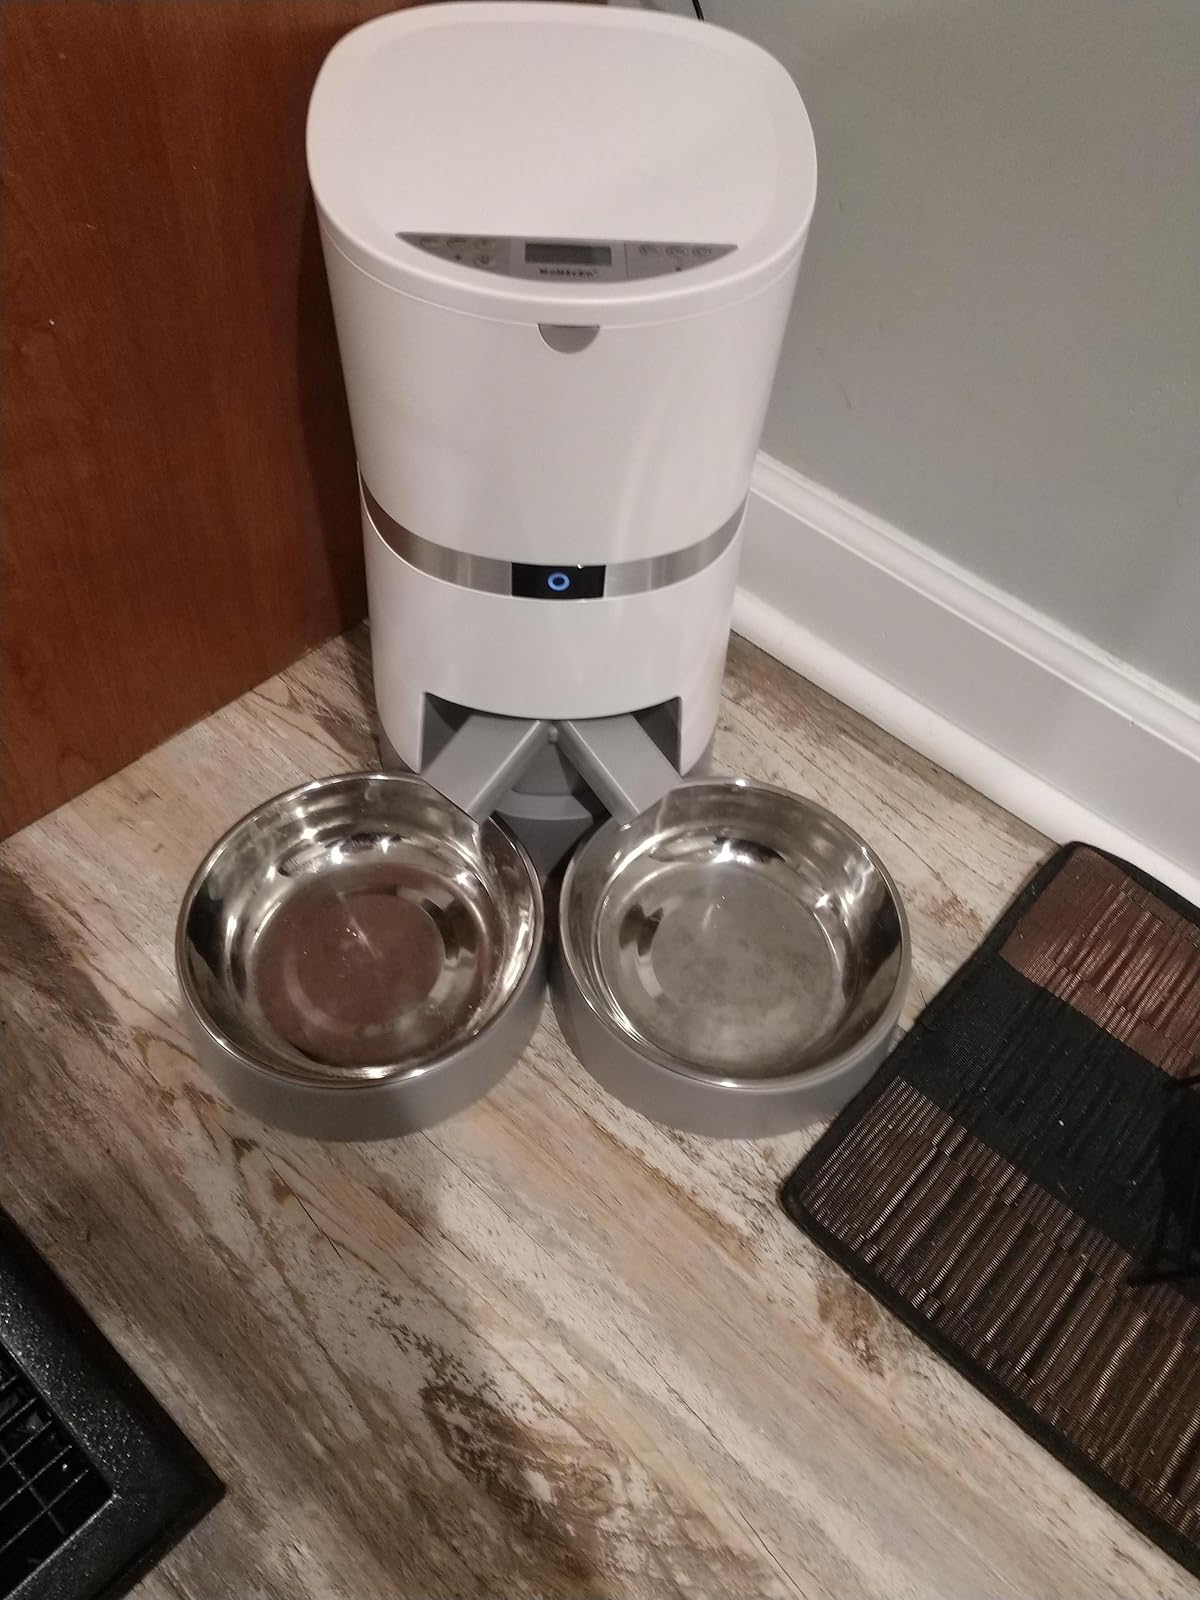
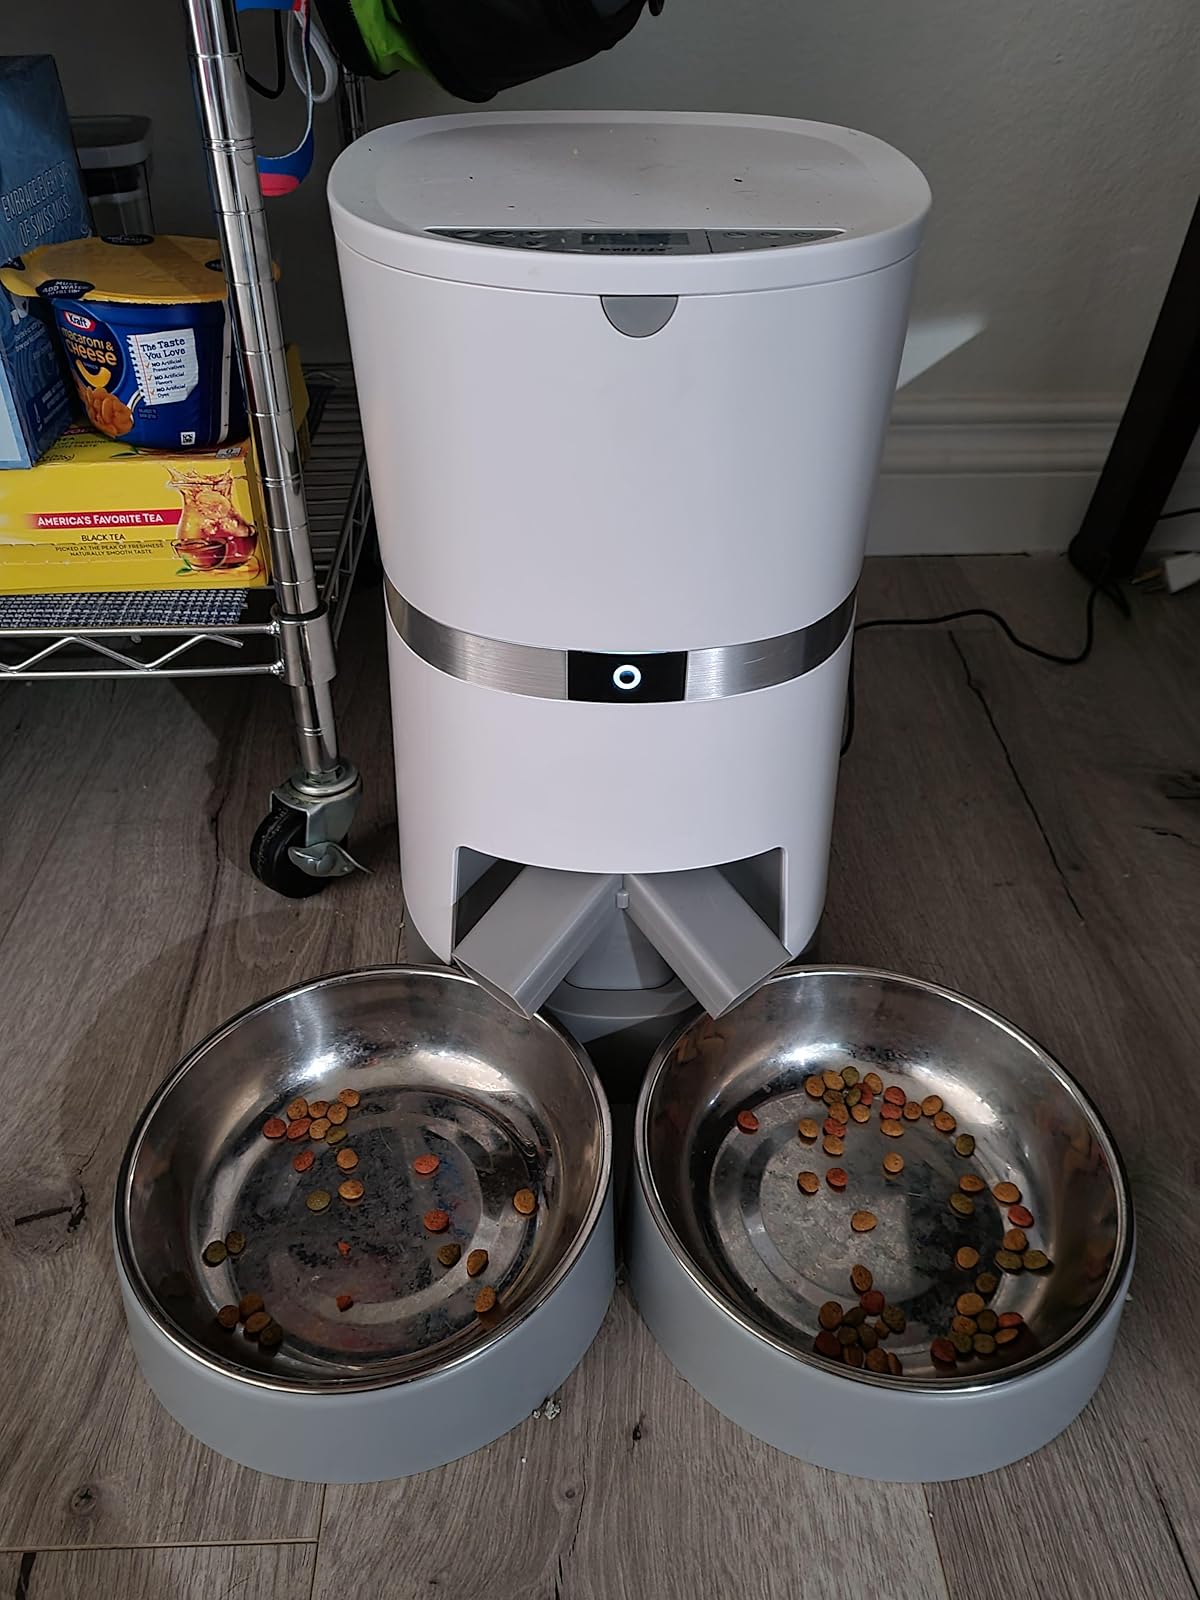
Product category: items_feeder
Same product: yes